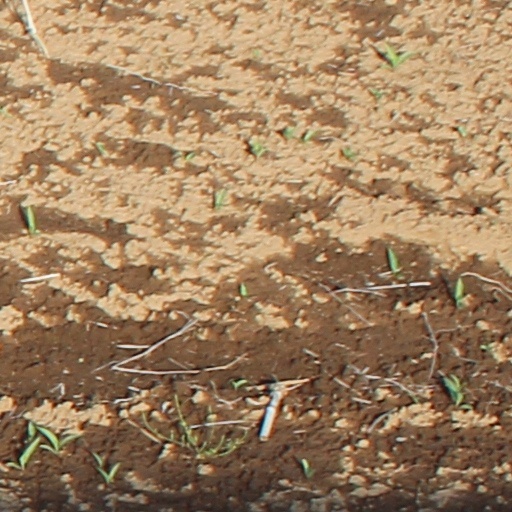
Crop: wheat